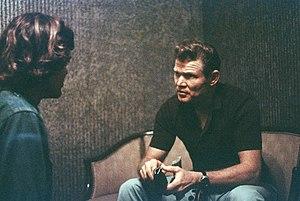
Vassar Clements est un violoniste virtuose américain, spécialiste de la musique bluegrass.